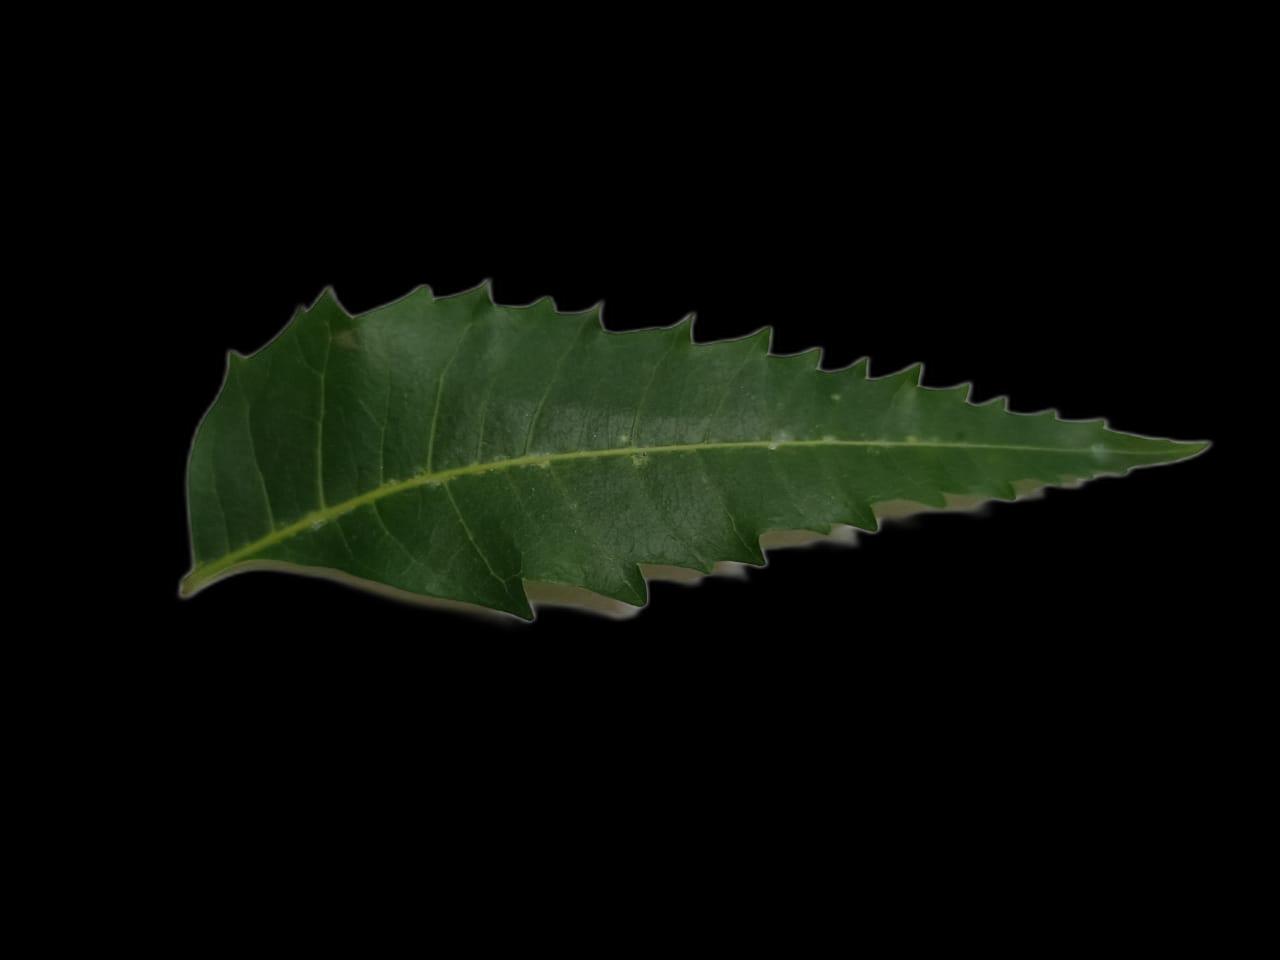
Plant: Neem